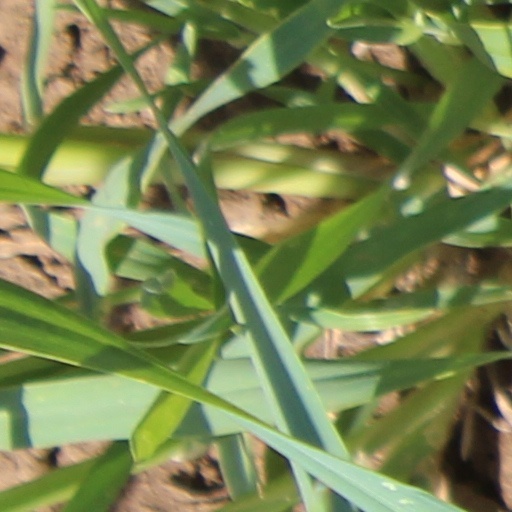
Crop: wheat